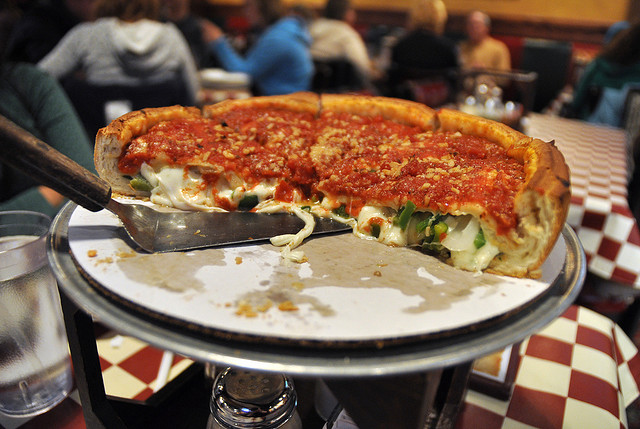
user: Given an image and a question. Answer the question in a short answer. Question: What kind of cheese is used on this deep dish? Short Answer:
assistant: mozzarella